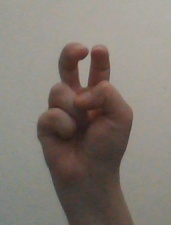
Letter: toot